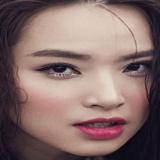
ca sĩ Hải Băng